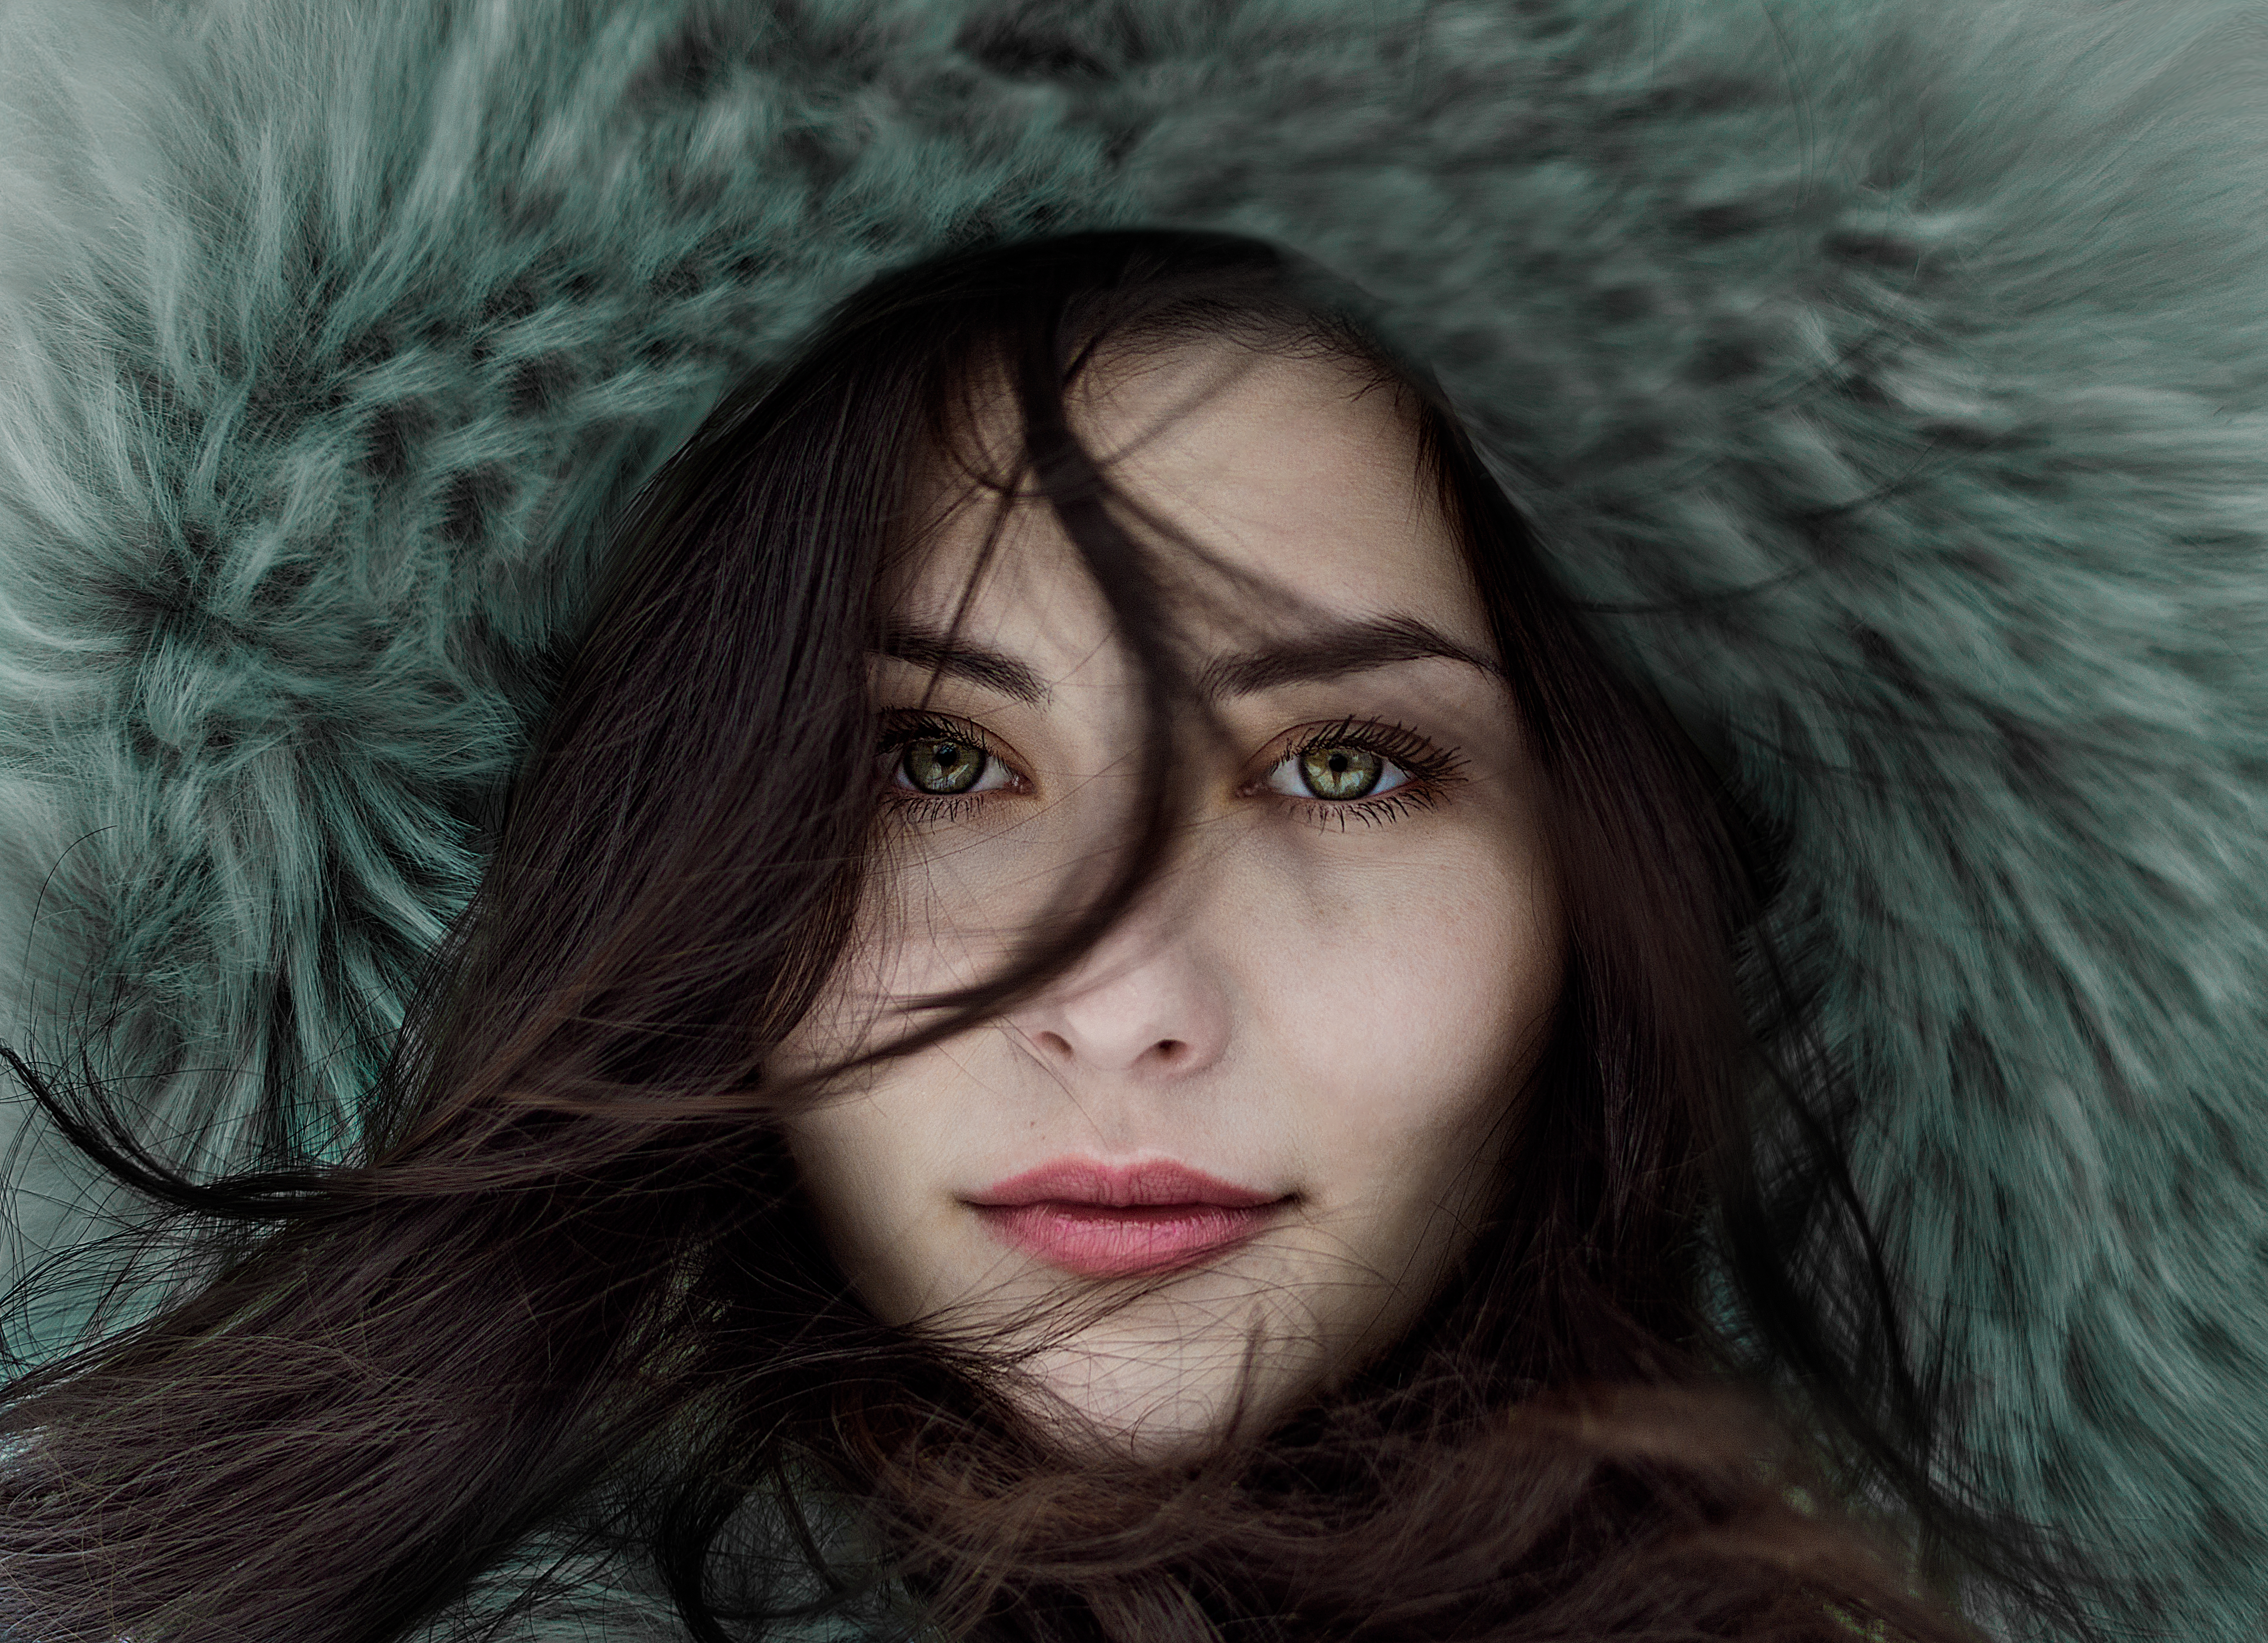
face, photography, girl, beauty, fur, close up, head, portrait, eye, skin, organ, portrait photography, model, photo shoot, human body, fictional character